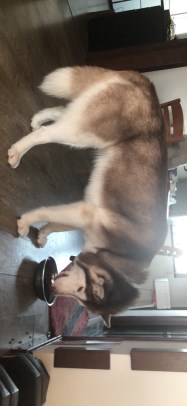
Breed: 1160-n000003-Siberian_husky